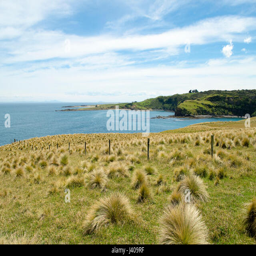
meadows with a fence and the coastline